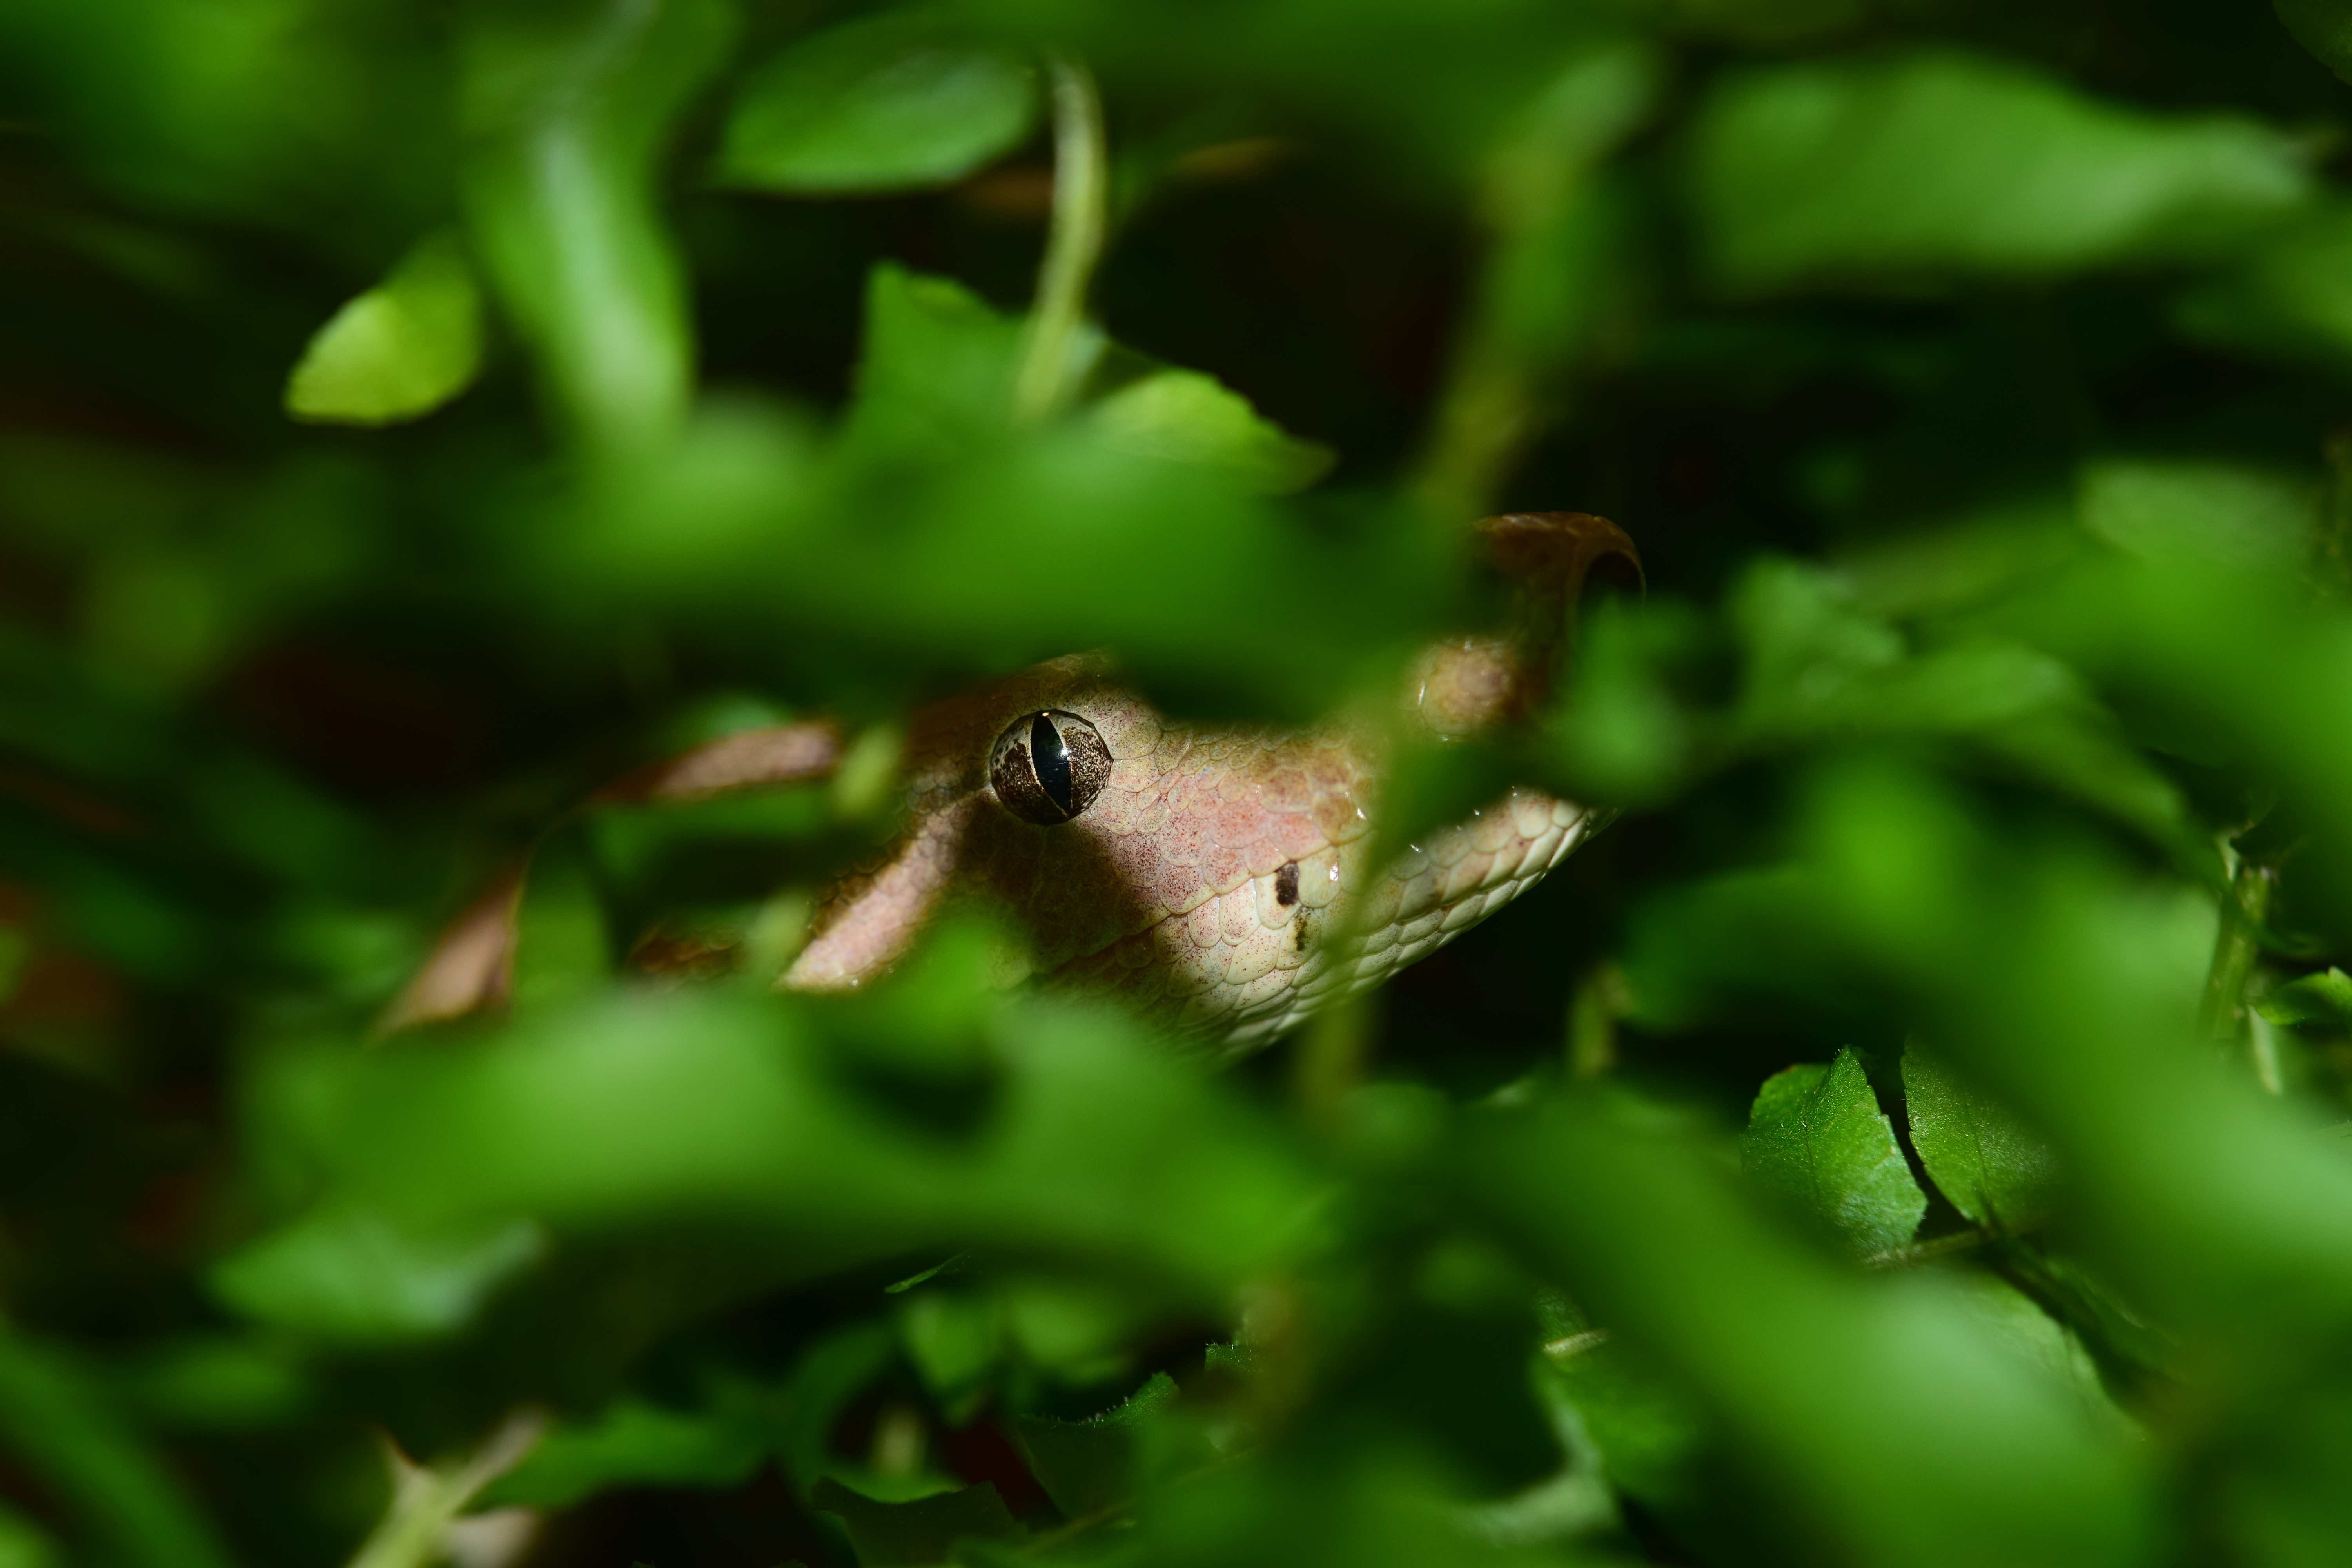
nature, branch, bird, leaf, flower, animal, wildlife, green, insect, hummingbird, reptile, amphibian, scale, close, fauna, invertebrate, close up, head, lurking, snake, creature, curious, macro photography, snakehead, mouse hunter, on the lurking